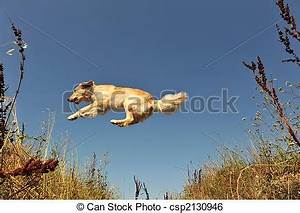
Label: dog